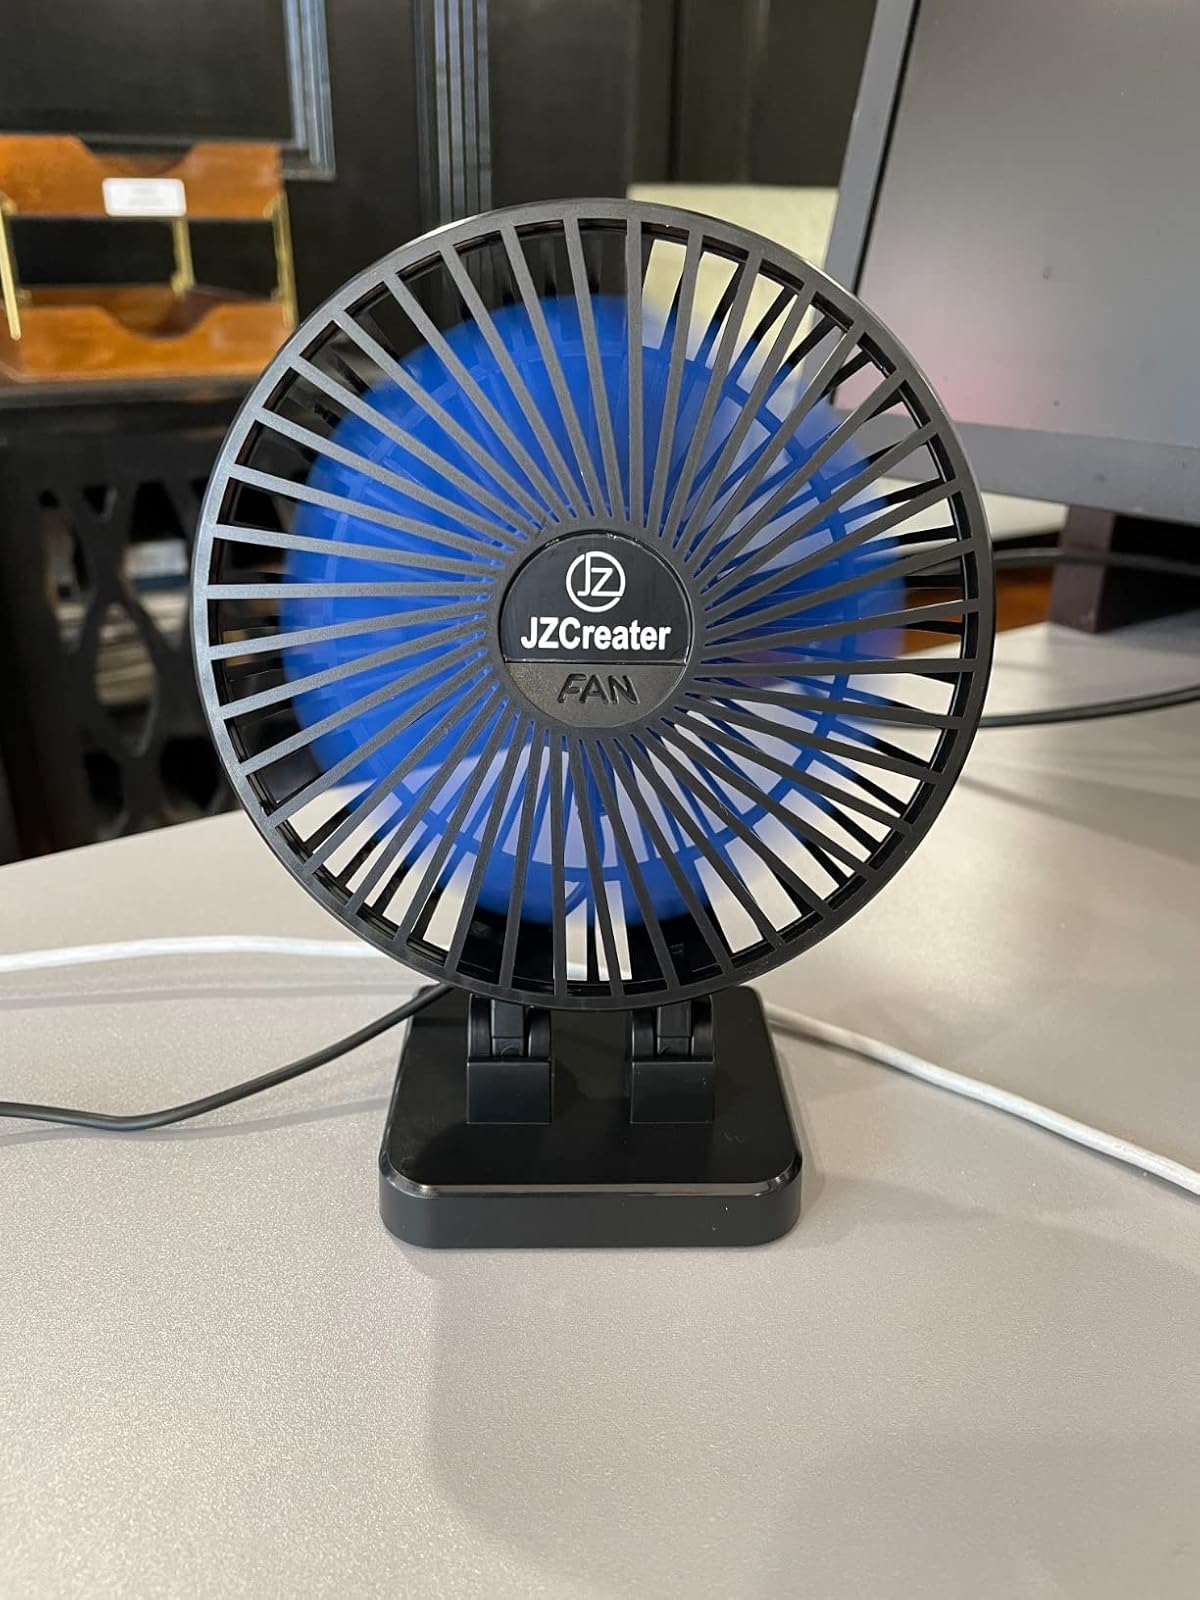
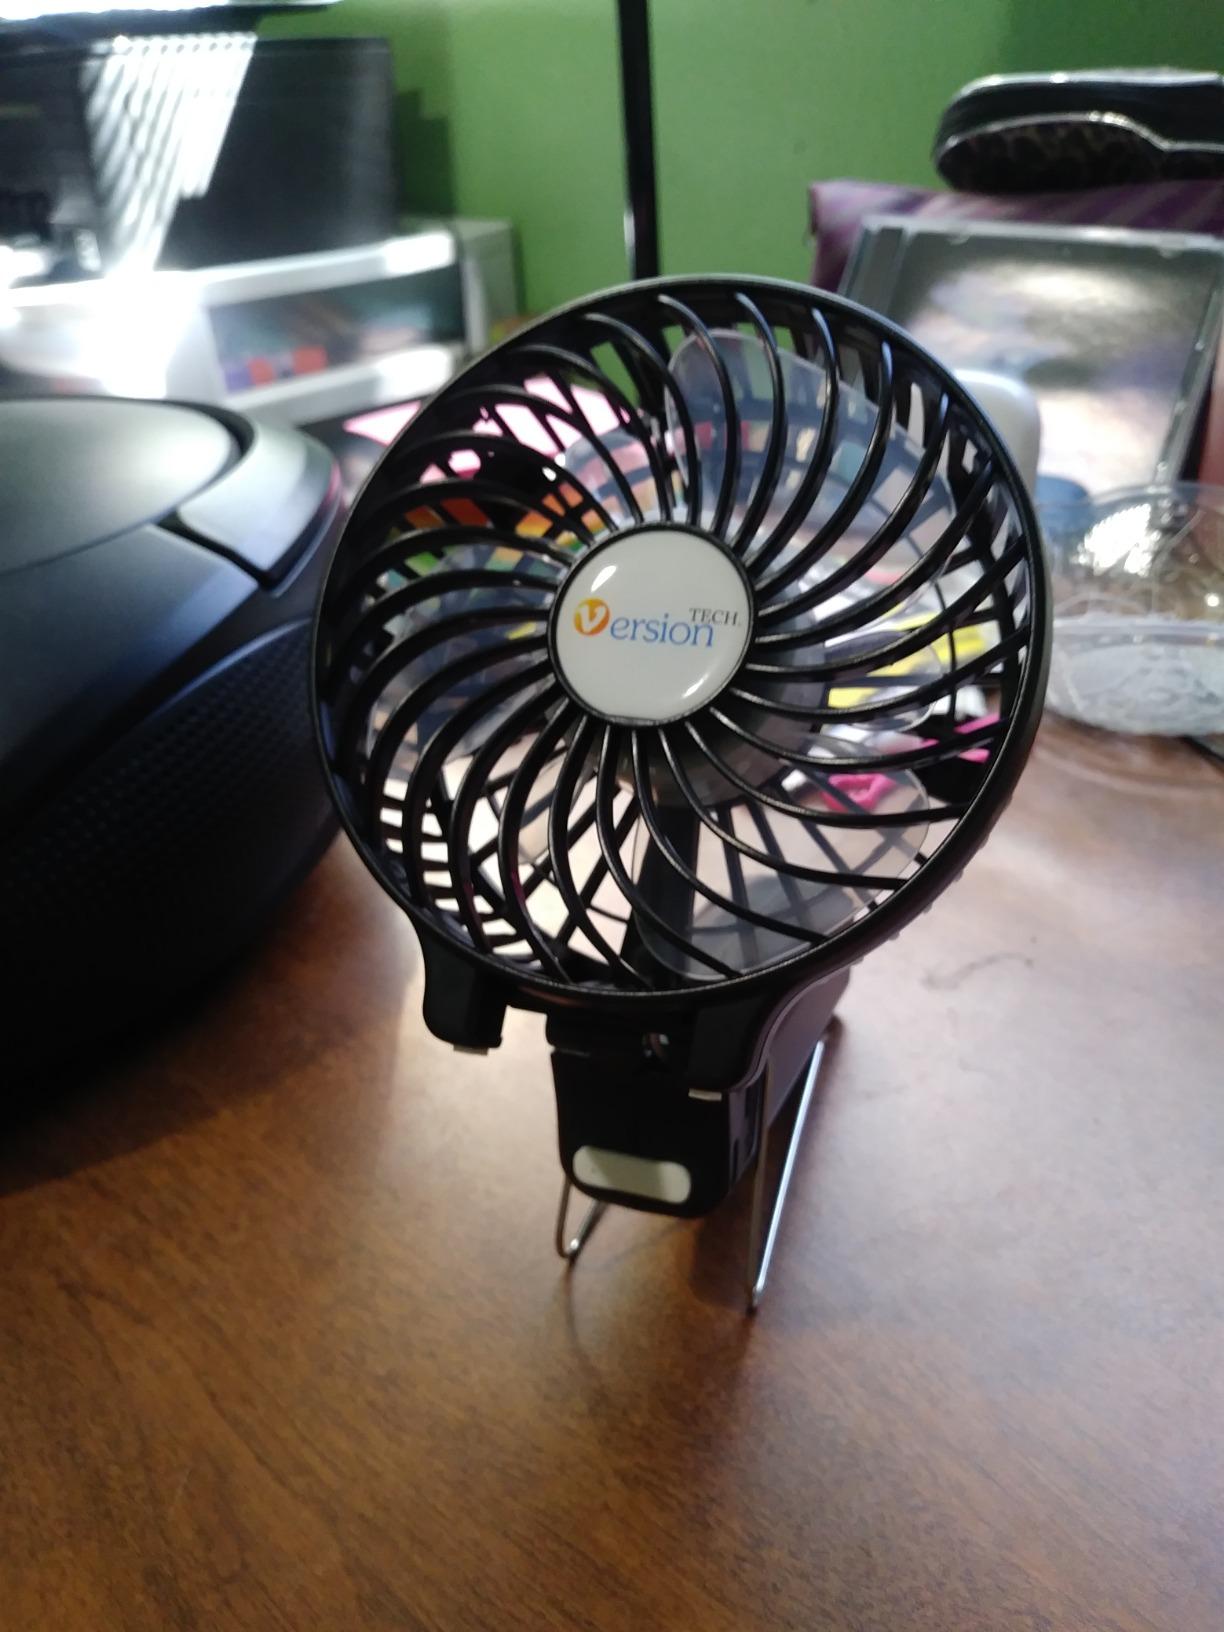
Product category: fan
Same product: no